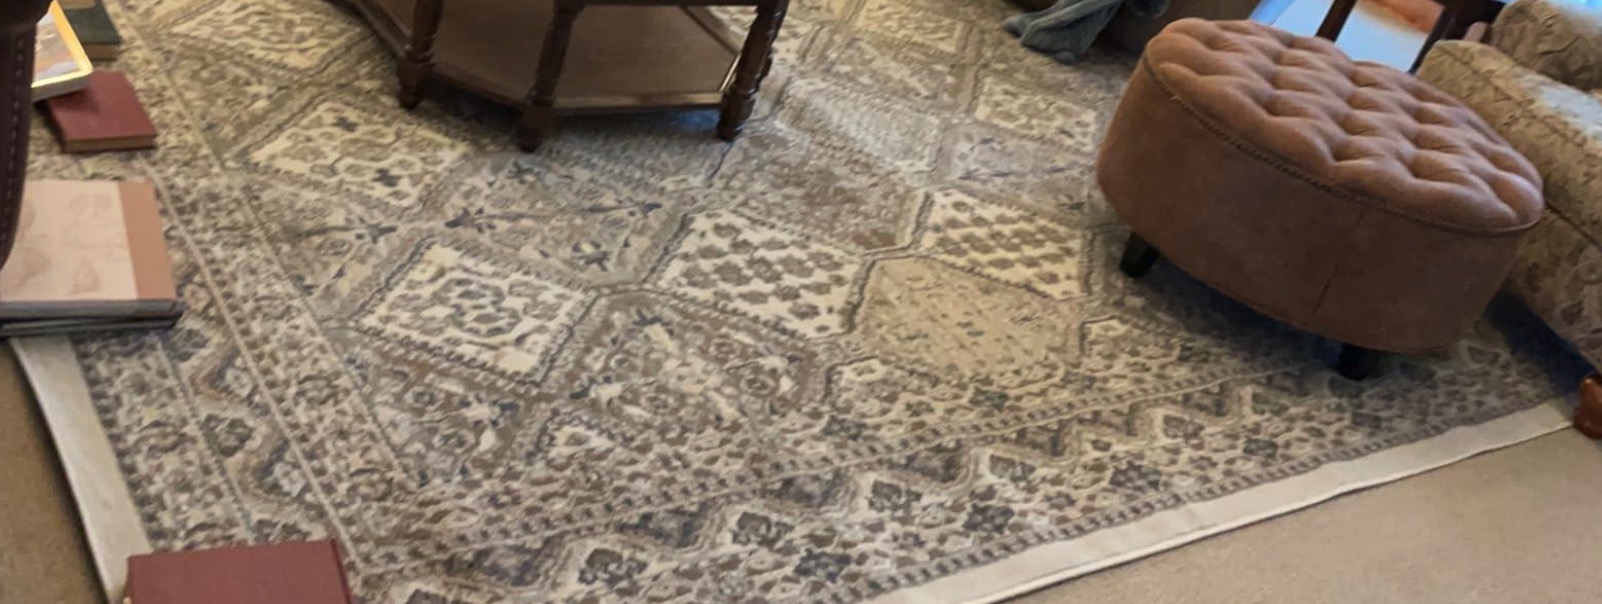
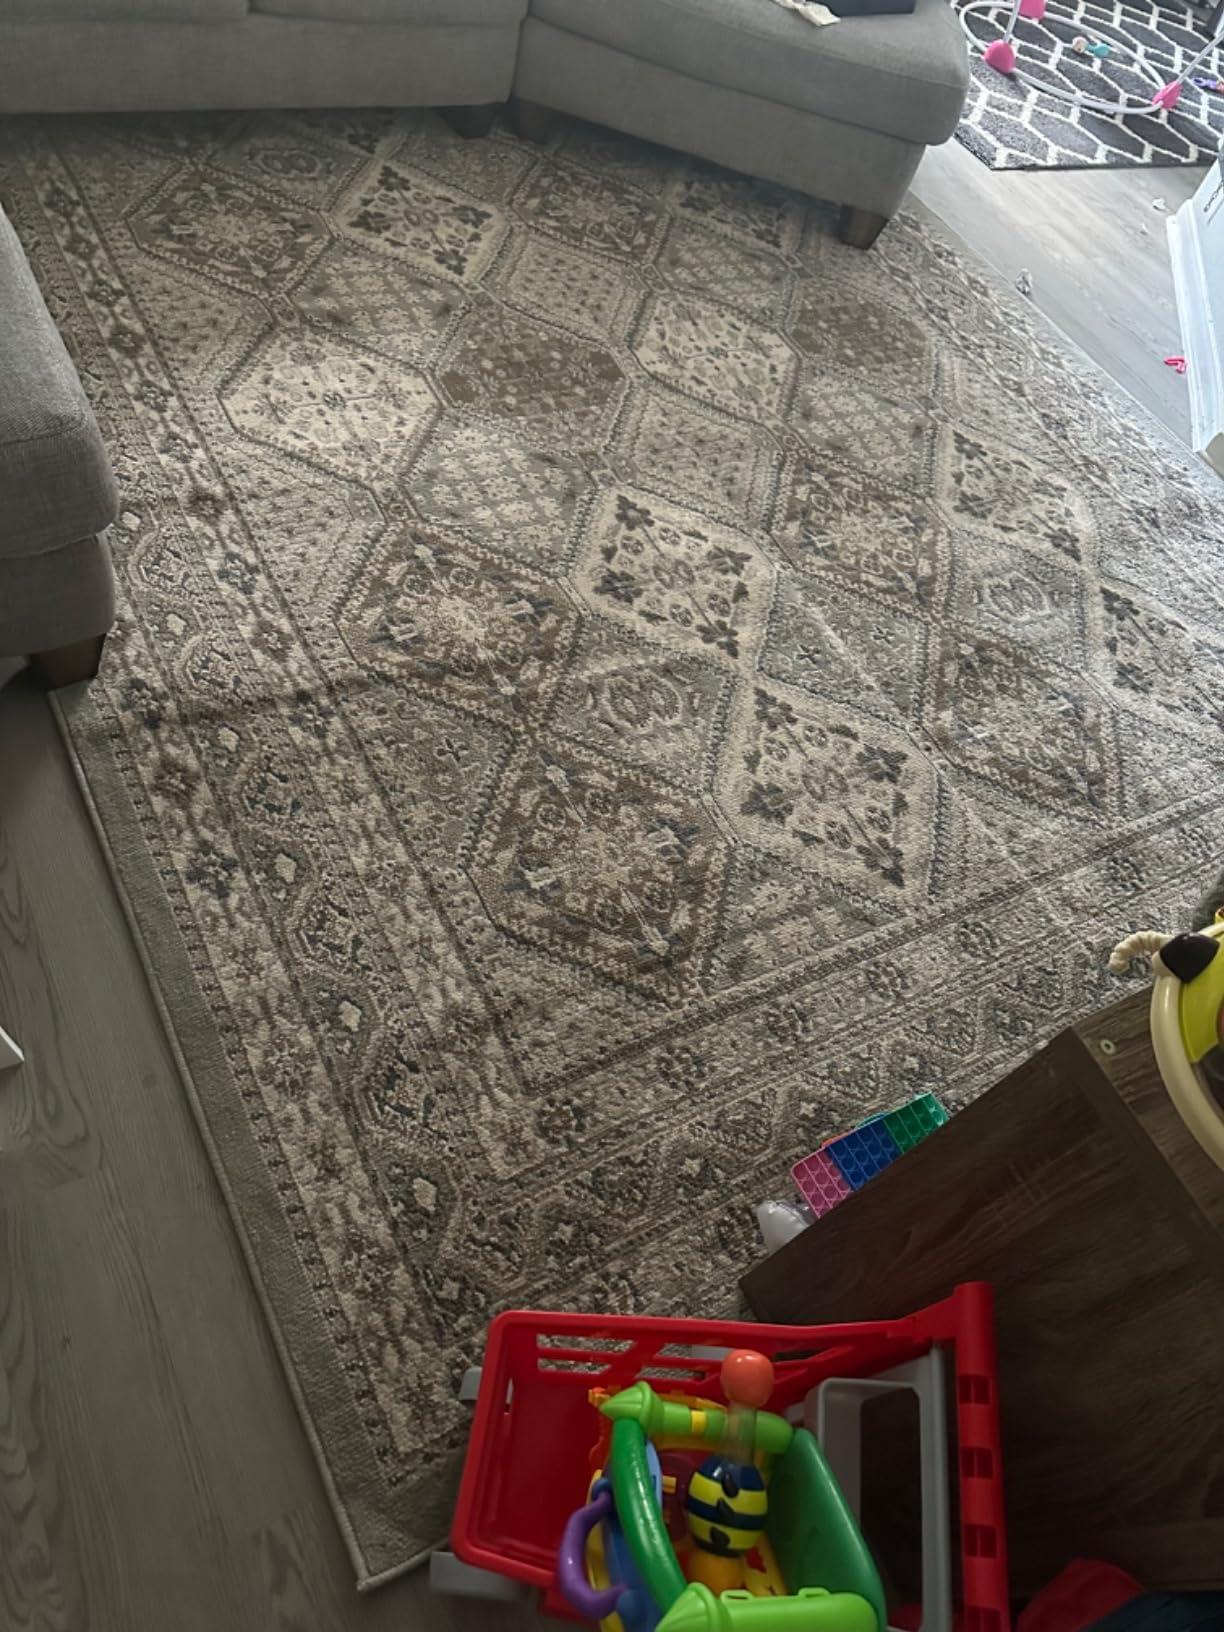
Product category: misc
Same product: yes